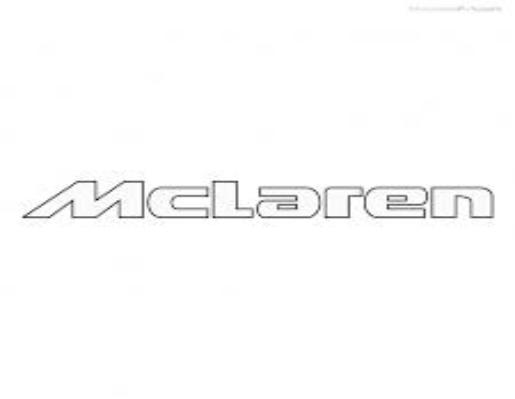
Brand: mclaren
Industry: Transportation